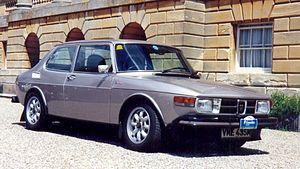
Le Rallye de Suède 1977, disputé du 11 au 13 février 1977, est la quarante-troisième manche du championnat du monde des rallyes courue depuis 1973, et la deuxième manche du championnat du monde des rallyes 1977. C'est également la troisième des vingt épreuves de la Coupe FIA 1977 des pilotes de rallye, nouvellement créée.